Lednice–Valtice Cultural Landscape

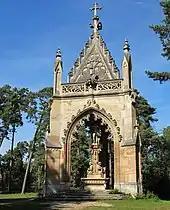
St Hubert Chapel

In addition to the castles, there are many large to small residential pavilions located throughout the designed landscape, often serving as chateau or hunting lodges.